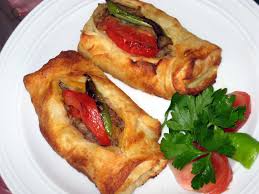
Yemek: borek